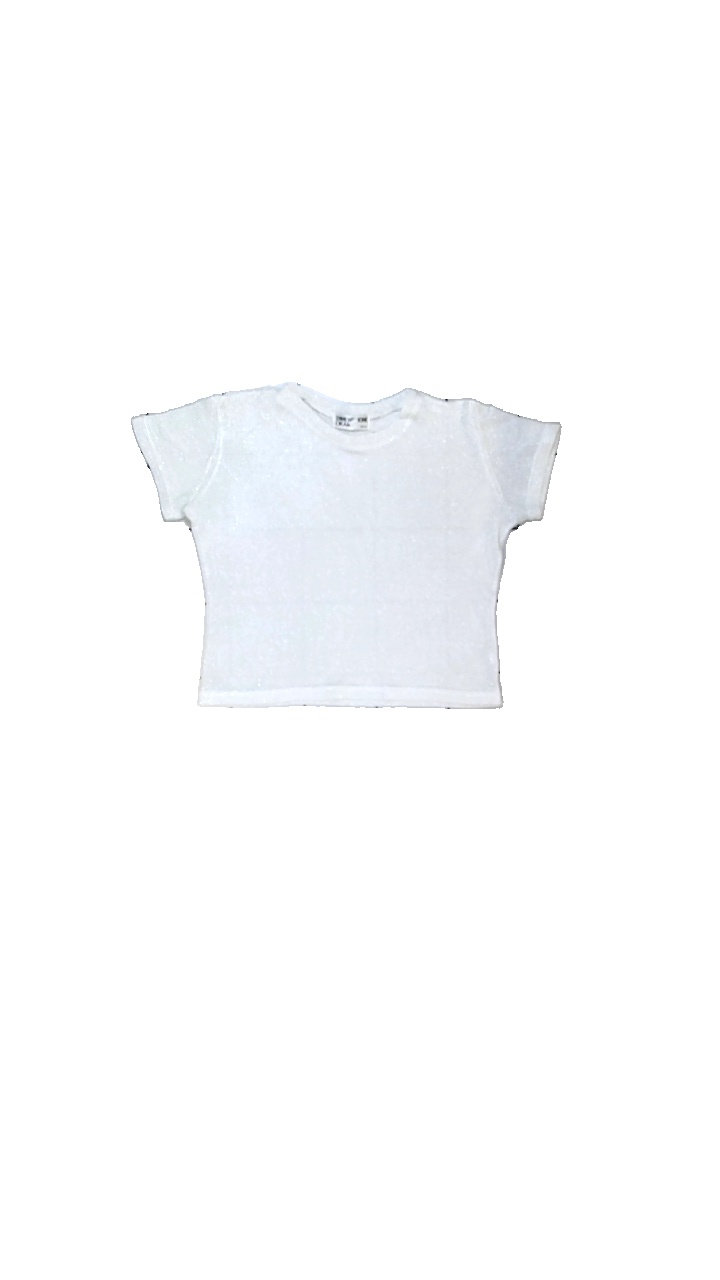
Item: T-shirt (Children)
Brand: Dimens Jone
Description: Glittrig genomskinlig t-shirt
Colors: White
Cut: C-collar
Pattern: Glitter
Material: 100% polyester
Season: All
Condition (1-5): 4
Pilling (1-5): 4
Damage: lösa trådar
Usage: Reuse
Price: <50